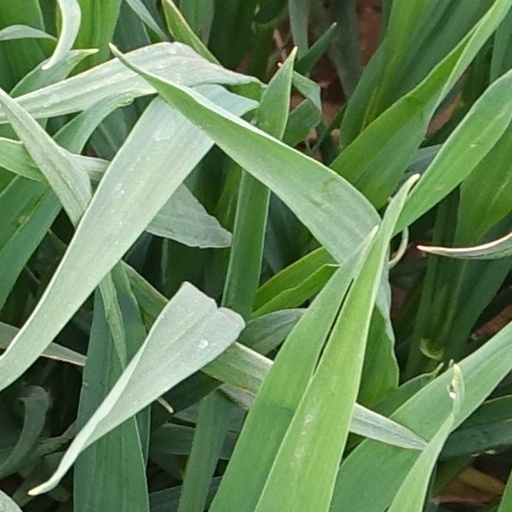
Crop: wheat